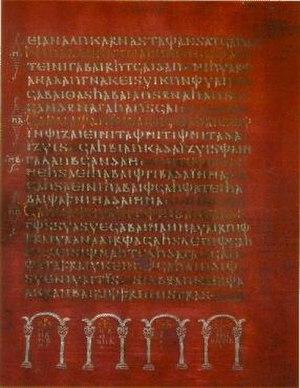
Les études byzantines sont une branche interdisciplinaire des sciences humaines qui aborde l'histoire, la culture, l'art, l'architecture, la littérature, la musique, la religion, l'économie, la politique et les sciences de l'Empire byzantin. Le philologue Hieronymus Wolf, humaniste de la Renaissance est considéré comme le fondateur de la discipline en Allemagne. Il a donné le nom de « byzantin » à l'Empire romain d'Orient qui a subsisté après l'effondrement de la partie occidentale de l'Empire romain en 476. Environ 100 ans après la chute de Byzance aux mains des Ottomans, Wolf commença à colliger, à réviser et à traduire les écrits des philosophes byzantins.
Un codex est un cahier formé de pages manuscrites reliées ensemble en forme de livre. Cet ancêtre du livre moderne a été inventé à Rome durant le IIᵉ siècle av. J.-C. et s'est répandu à partir du Iᵉʳ siècle, pour progressivement remplacer le rouleau de papyrus grâce à son faible encombrement, son coût modéré, sa maniabilité et la possibilité qu'il offre d'accéder directement à n'importe quelle partie du texte.